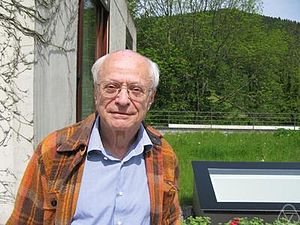
Jean-Pierre Serre
Jean-Pierre Serre er en fransk matematiker indenfor felterne algebraisk geometri, talteori og topologi. Serre er regnet som en markant moderne matematiker, og har gjort banebrydende arbejde indenfor de nævnte felter samt gruppeteori og analytisk algebra.